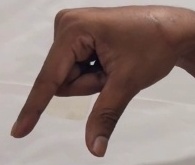
ASL sign: Q